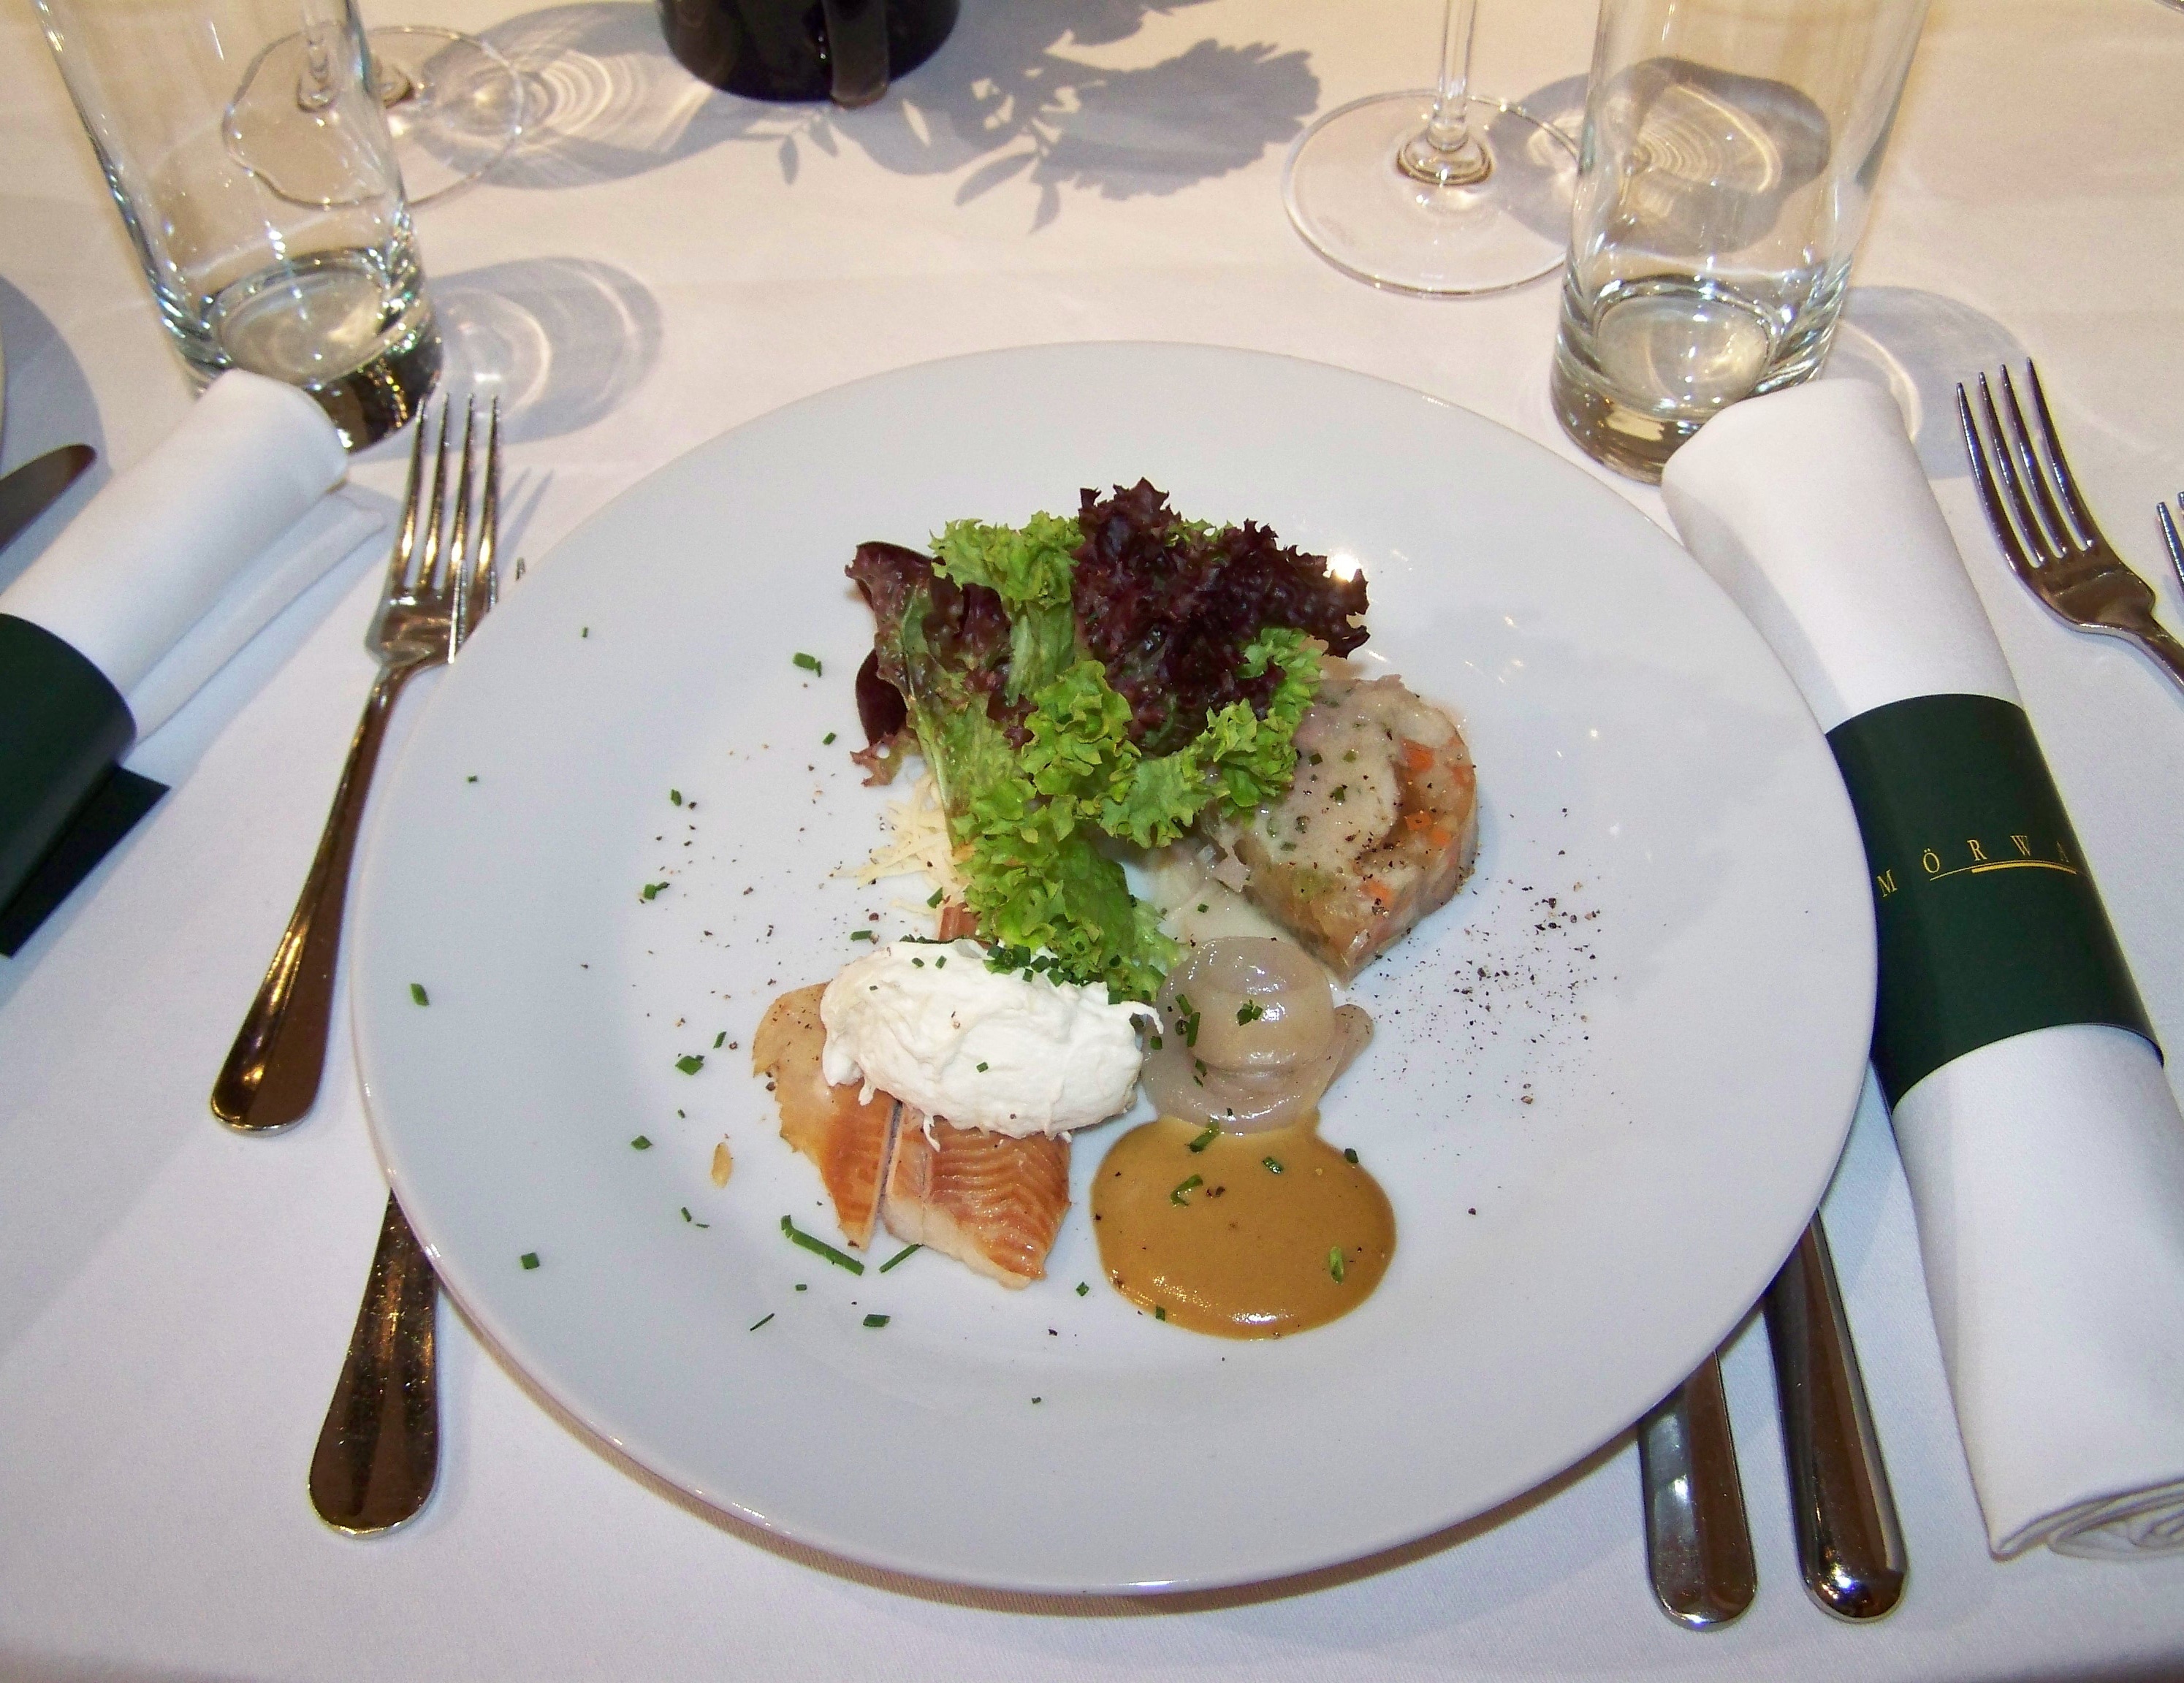
restaurant, dish, meal, food, breakfast, lunch, cuisine, dinner, gastronomy, supper, brunch, appetizer, sense, hors d oeuvre, culinary art